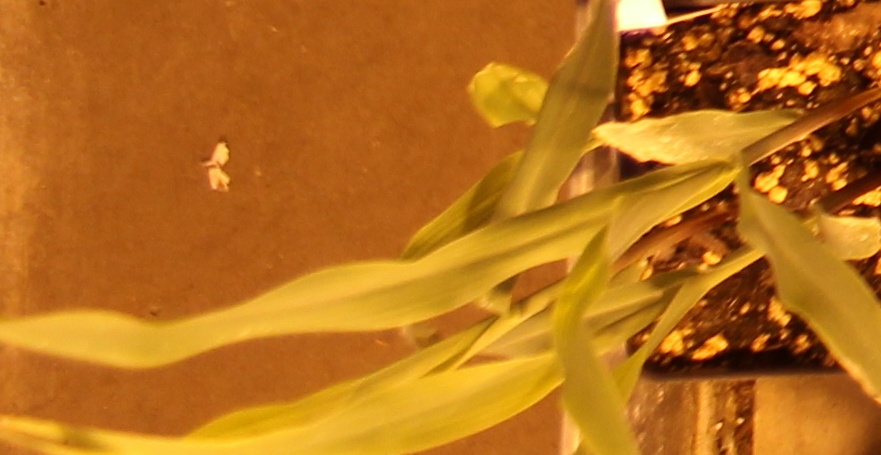
Label: Corn